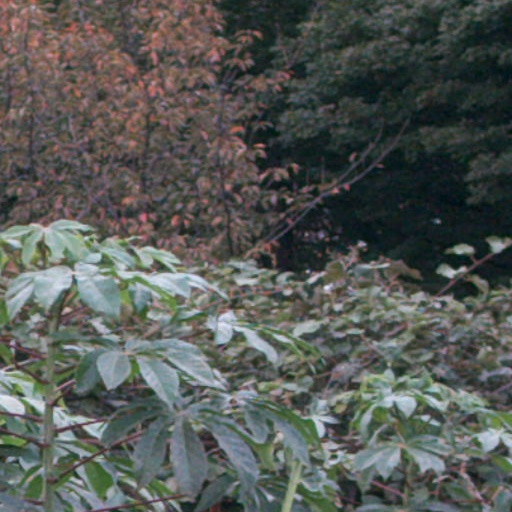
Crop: cassava